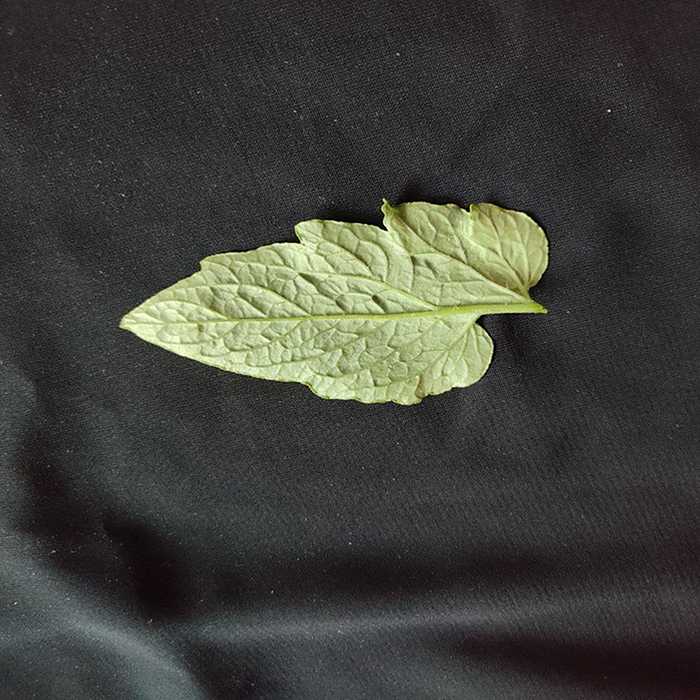
Plant: Tomato
Label: Tomato Fresh leaf